2014 Hong Kong class boycott campaign

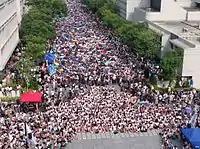
The scene of class boycott at the University Mall, CUHK

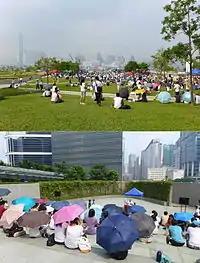
The class boycott moved to the Tamar Park in Admiralty between 23 and 25 September.

University teachers and tertiary students across Hong Kong wearing white shirts and yellow ribbons gathered at the University Mall (百萬大道), Chinese University of Hong Kong (CUHK). At 2:20 p.m., Alex Chow, the Secretary-General of the HKFS, officially declared the start of the class boycott. He questioned why the future of 7 million Hong Kong people was not determined by themselves, but by the 170 handpicked members of the NPCSC. He stated that students in higher education institution should shoulder the civil and social responsibilities of Hong Kong, and live up to the hope of society by solving the social crisis. He also stated that as long as the Chinese Government and tycoons monopolised Hong Kong politics, livelihood problems would remain unsolved. HKFS demanded the government to: